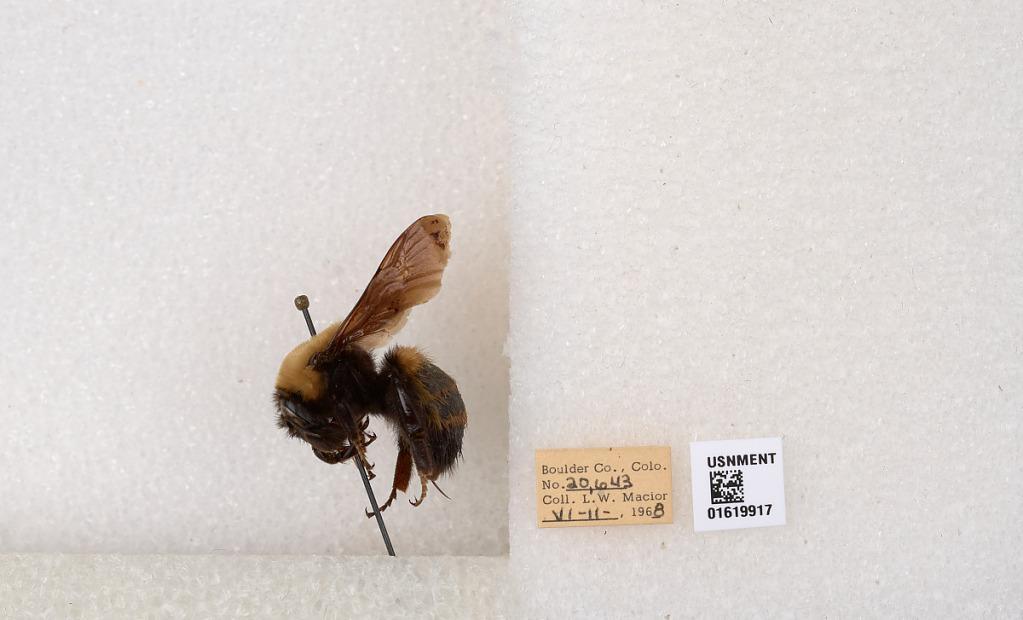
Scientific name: Bombus (Bombus) nevadensis Cresson